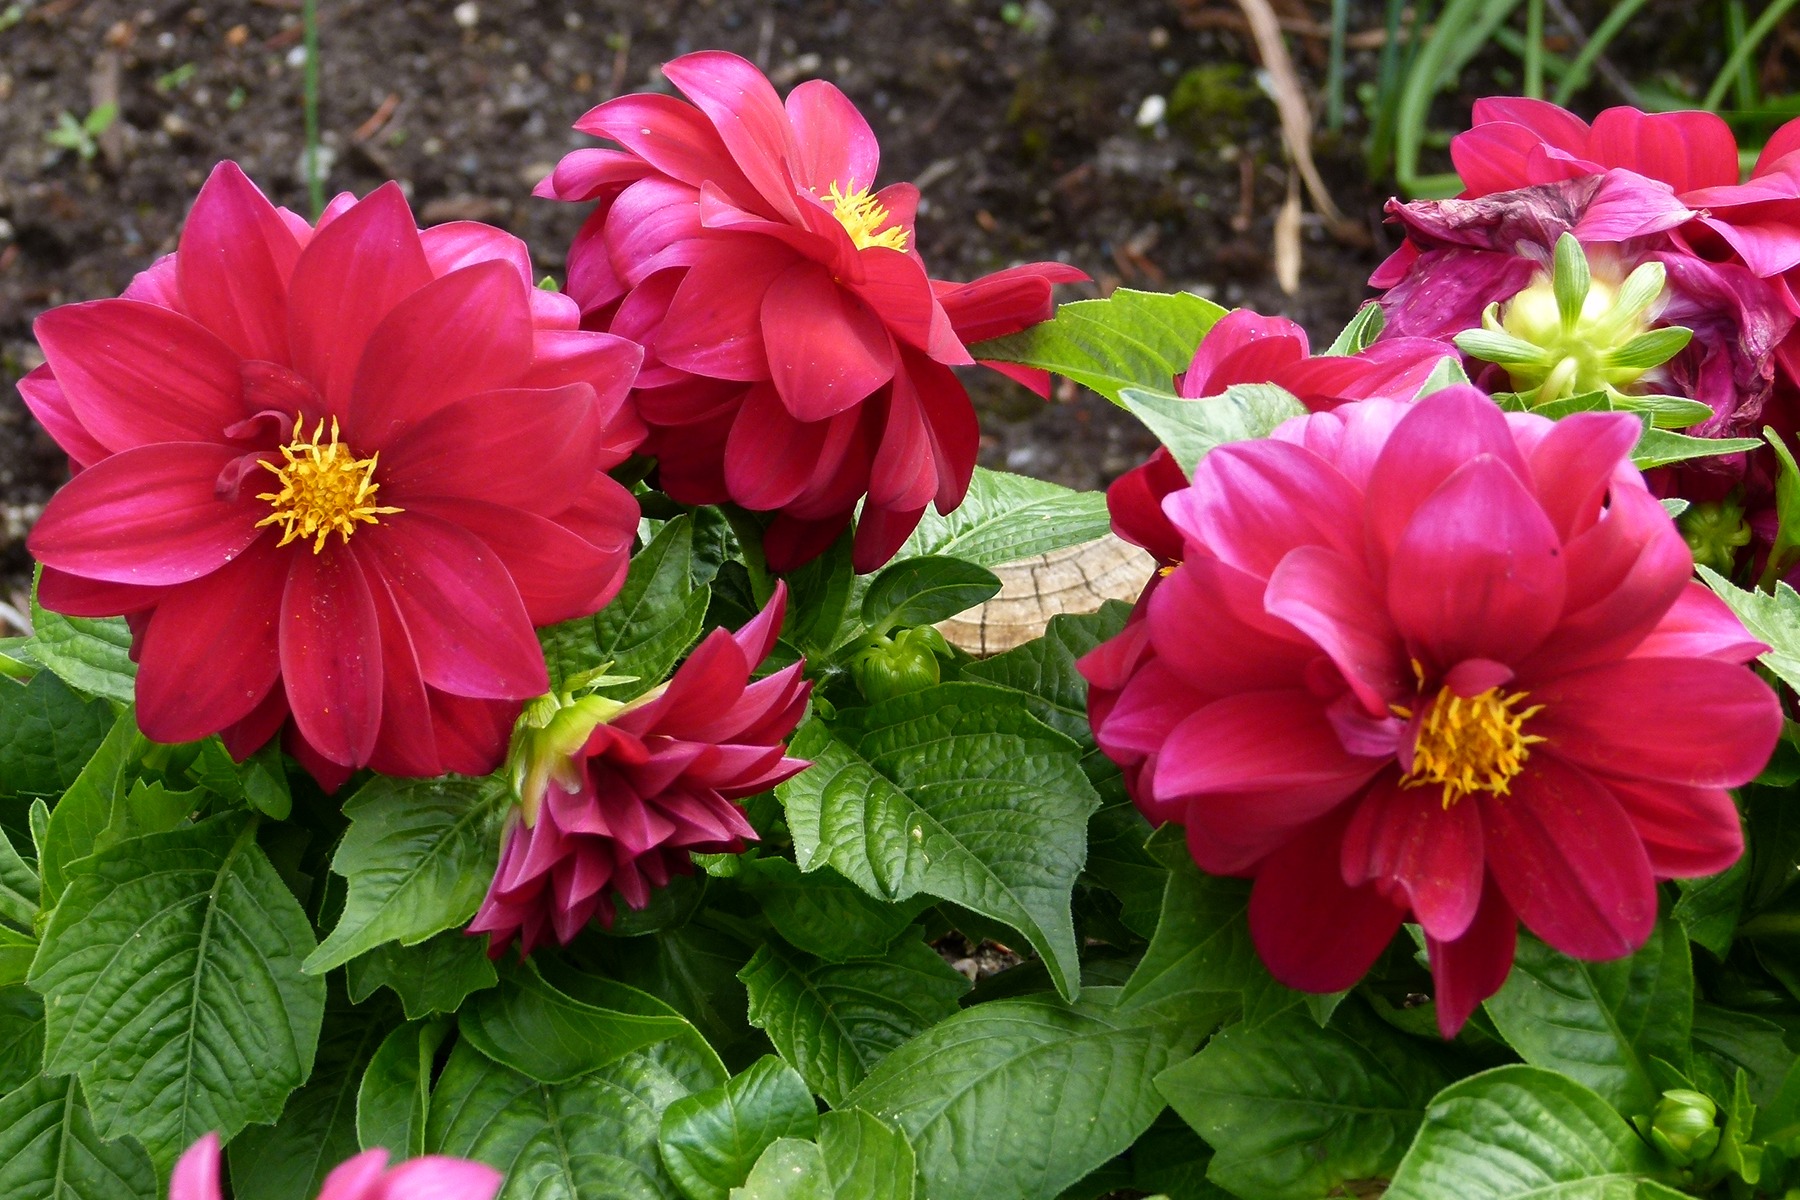
nature, blossom, plant, flower, petal, bloom, floral, red, color, blooming, garden, flora, dahlia, flowering plant, daisy family, annual plant, land plant